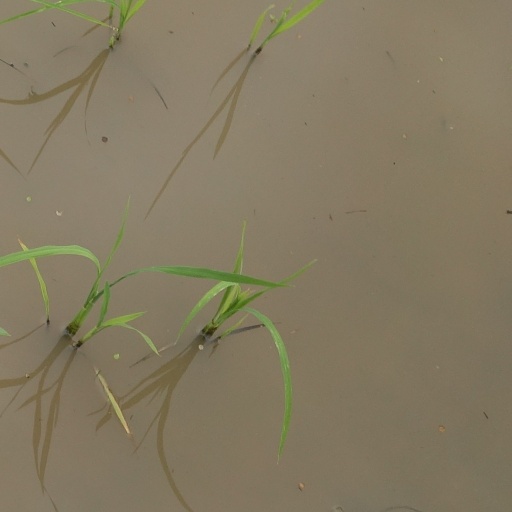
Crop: rice